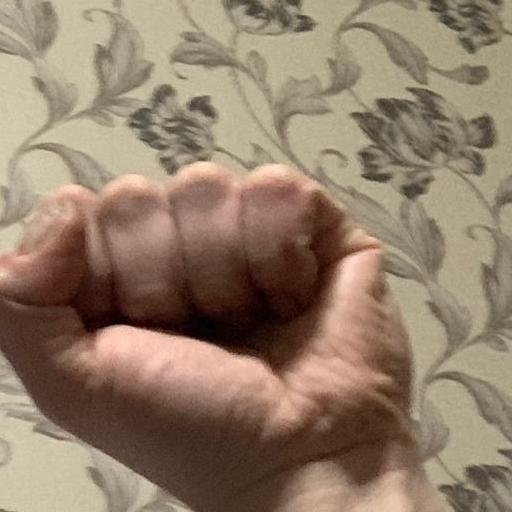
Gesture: fist